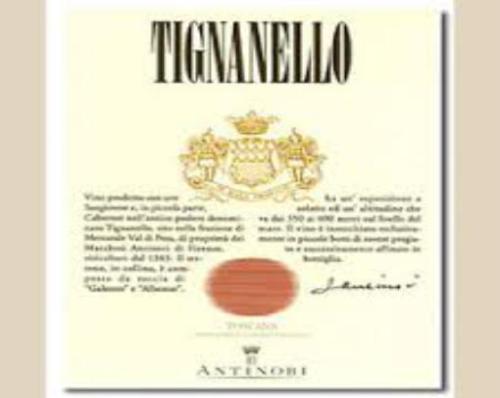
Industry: Food